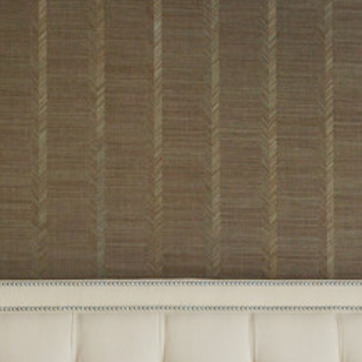
Material: wallpaper